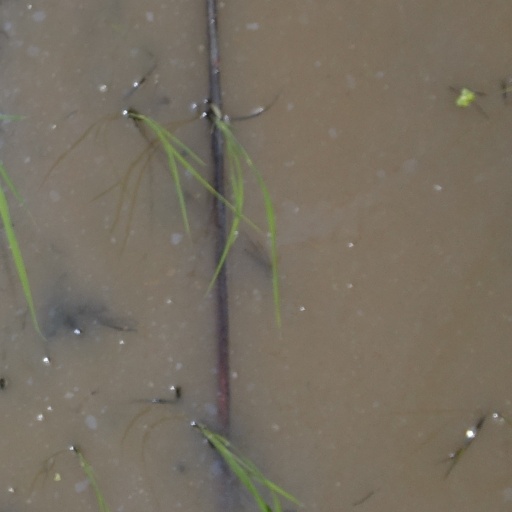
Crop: rice